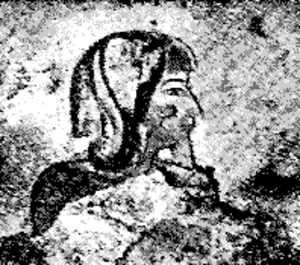
Portrait d'un libyen peint sur la tombe de Seti Ier, photographié par Sir Flinders Petrie avec son célèbre «